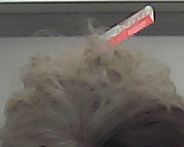
Product: kinder_chocolate